South African Class 9 4-6-2

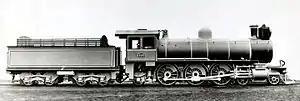
CSAR no. 600, SAR no. 727, c. 1904

The South African Railways Class 9 4-6-2 of 1904 was a steam locomotive from the pre-Union era in Transvaal Colony.